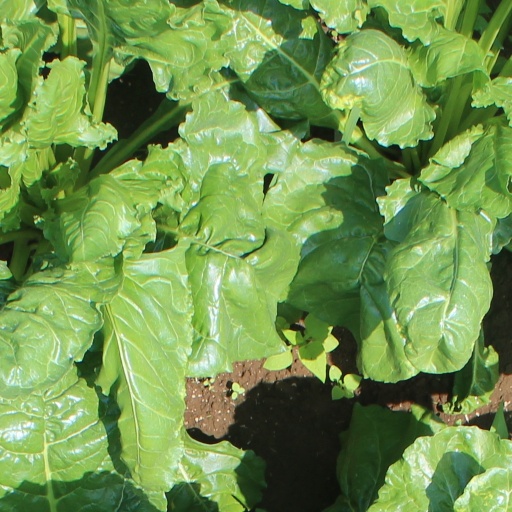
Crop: sugar beet